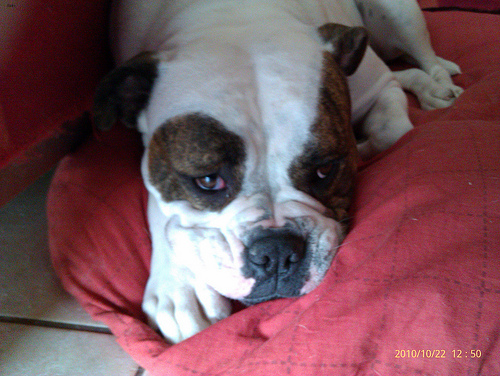
Breed: american bulldog